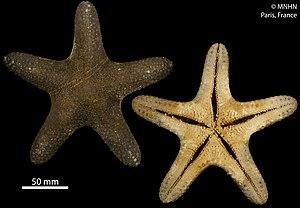
Pentaster obtusatus (Bory de St. Vincent, 1827)Spécimen MNHN-IE-2014-563Collection
Pentaster est un genre d'étoiles de mer tropicales de la famille des Oreasteridae.